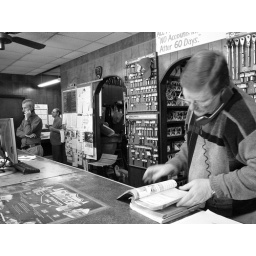
The guys at the NAPA auto parts house in Warner Robins, Ga.